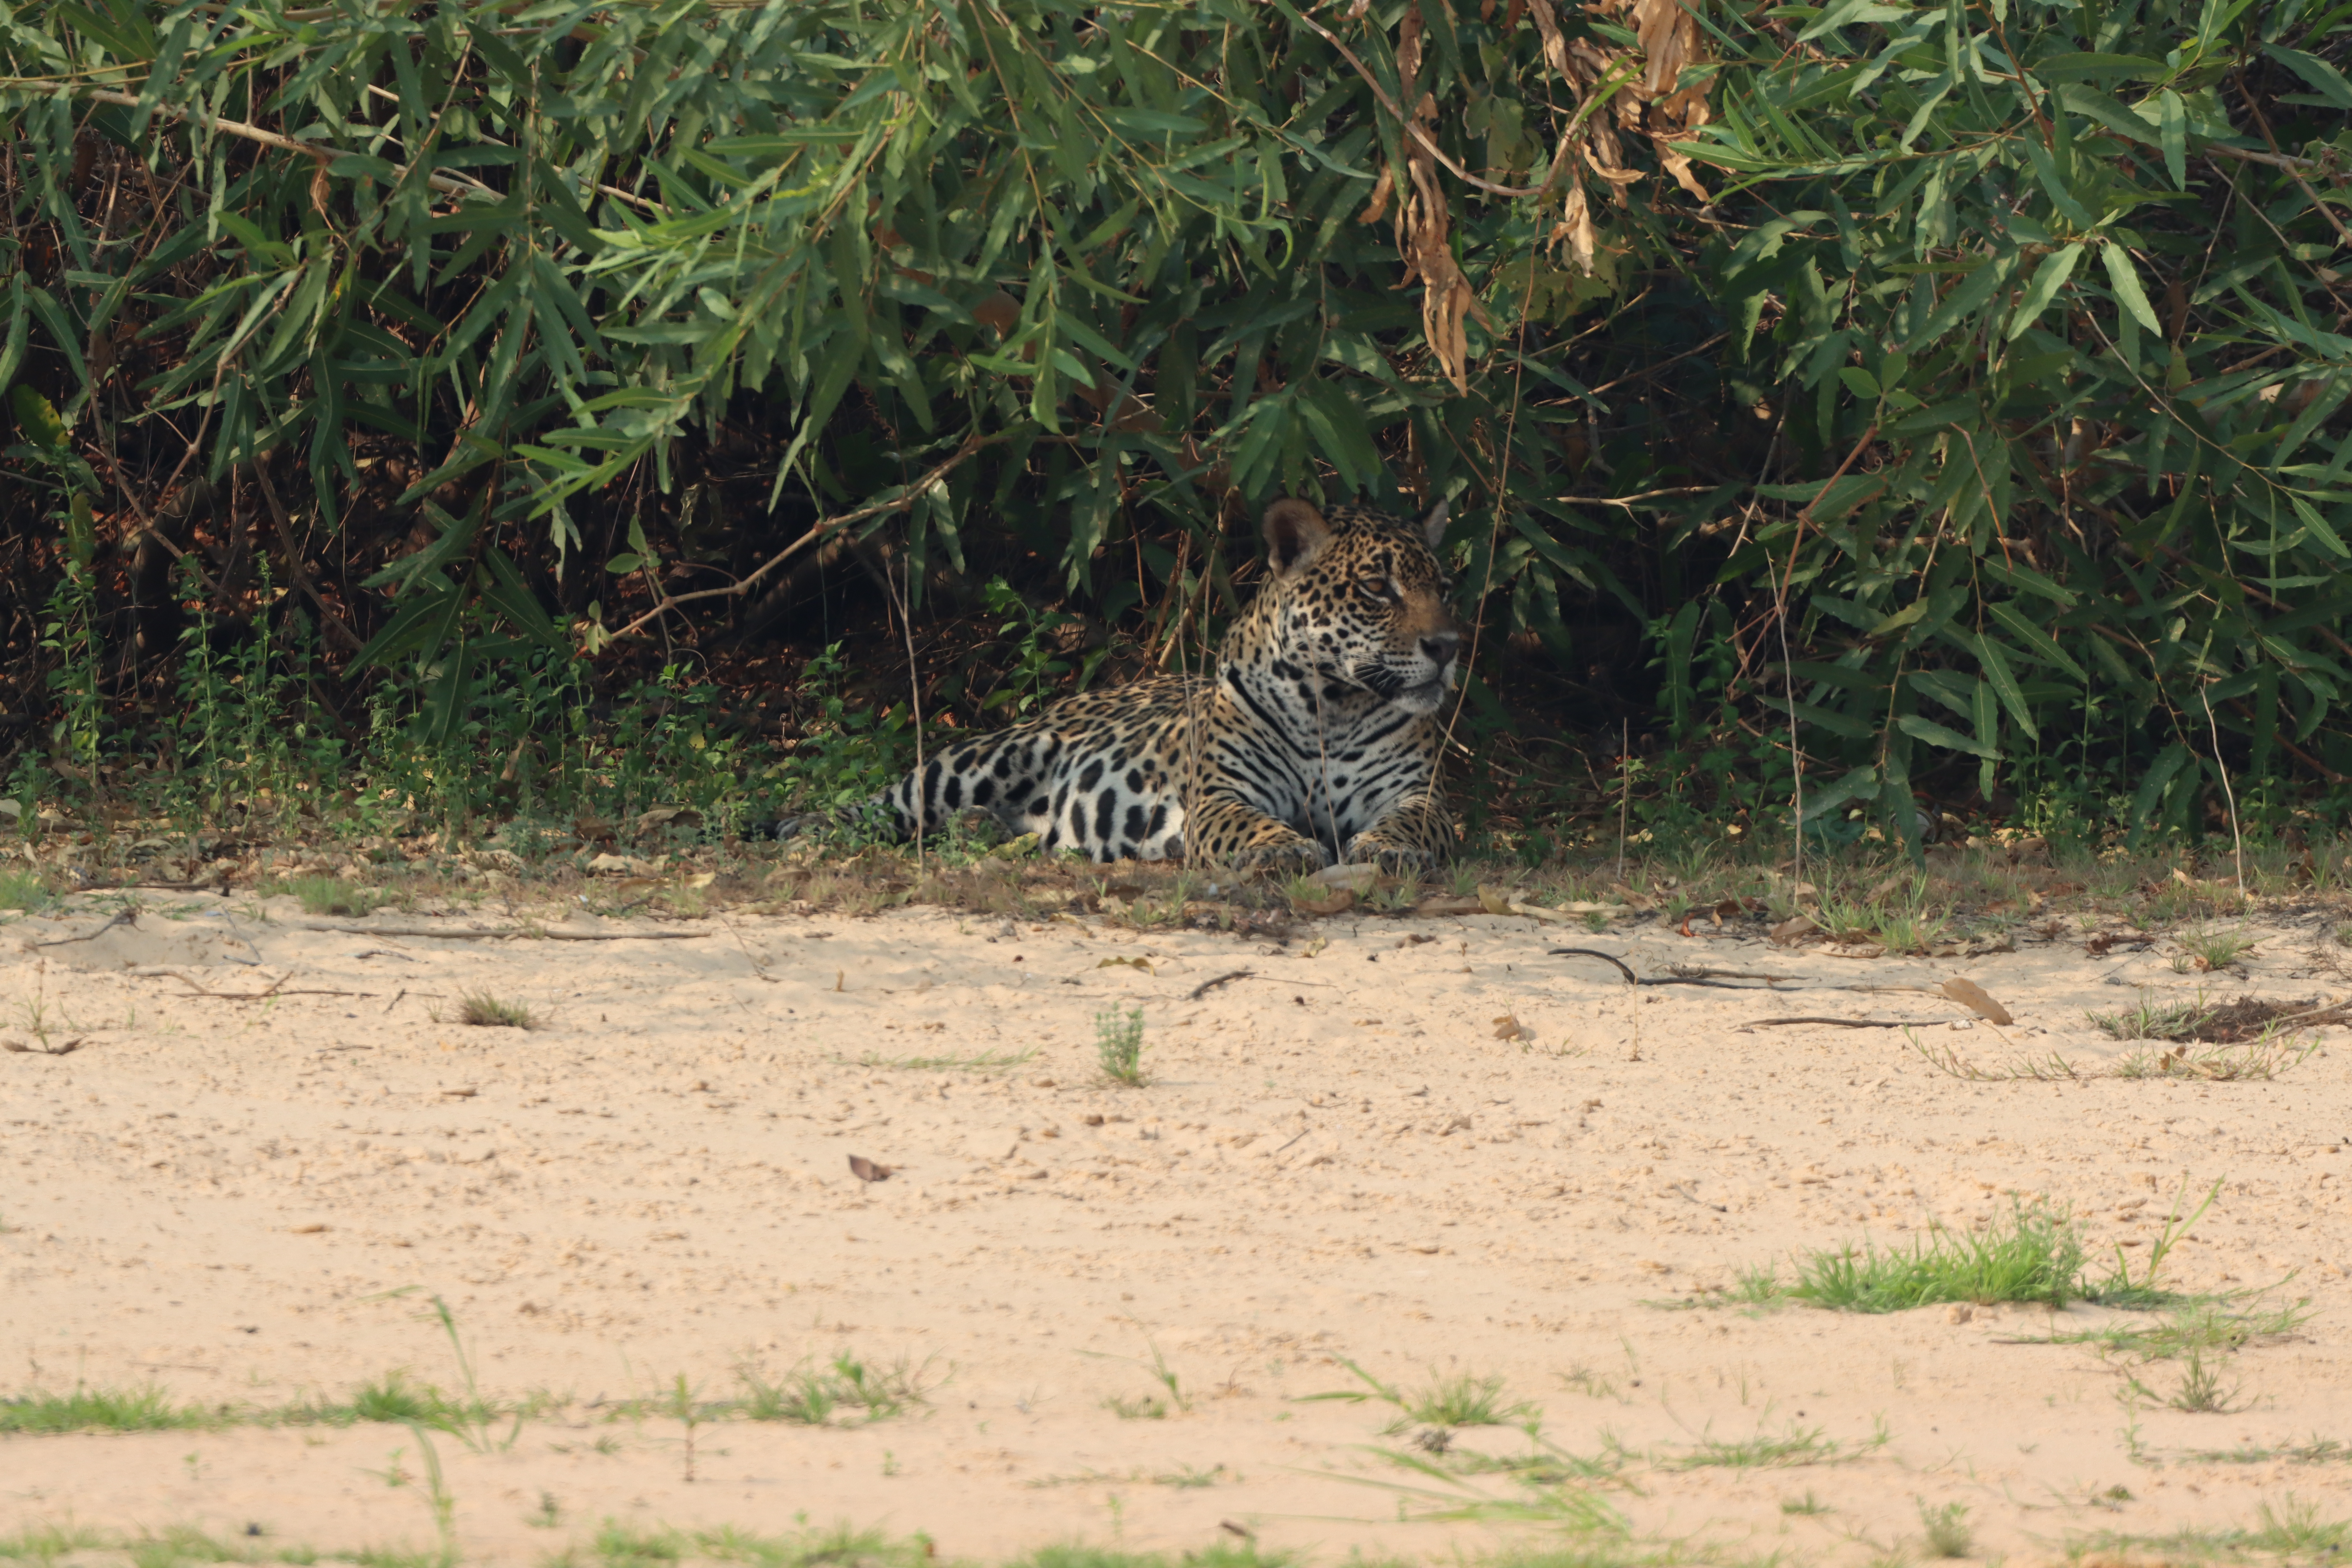
Jaguar: Oxum